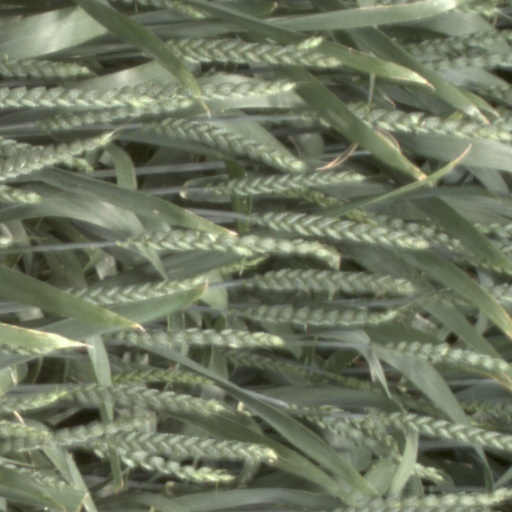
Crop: wheat